Modern Primitives (book)

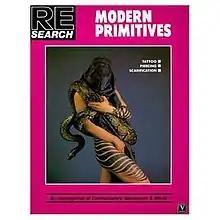

Modern Primitives, written by V. Vale and Andrea Juno, is a RE/Search publications book about body modification, published in 1989. The book consists of a collection of twenty two interviews and two essays with individuals and key figures involved in the field of body modification in the late 1980s. It was one of the first documents to attempt to comprehensively cover the re-emergence and increasing popularity of tattooing, piercing, scarification, corsetry, sideshow, ritual and other practices in contemporary western society.